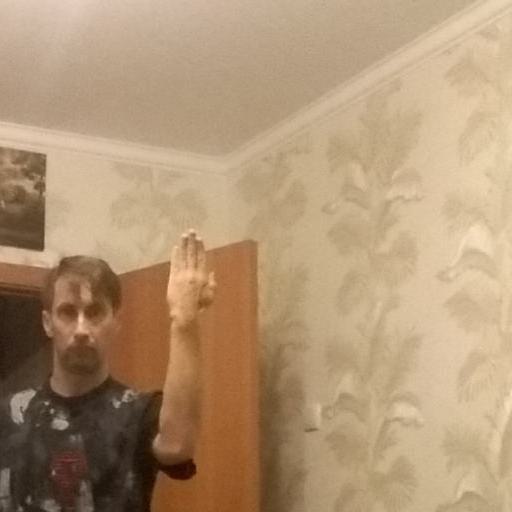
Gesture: stop_inverted